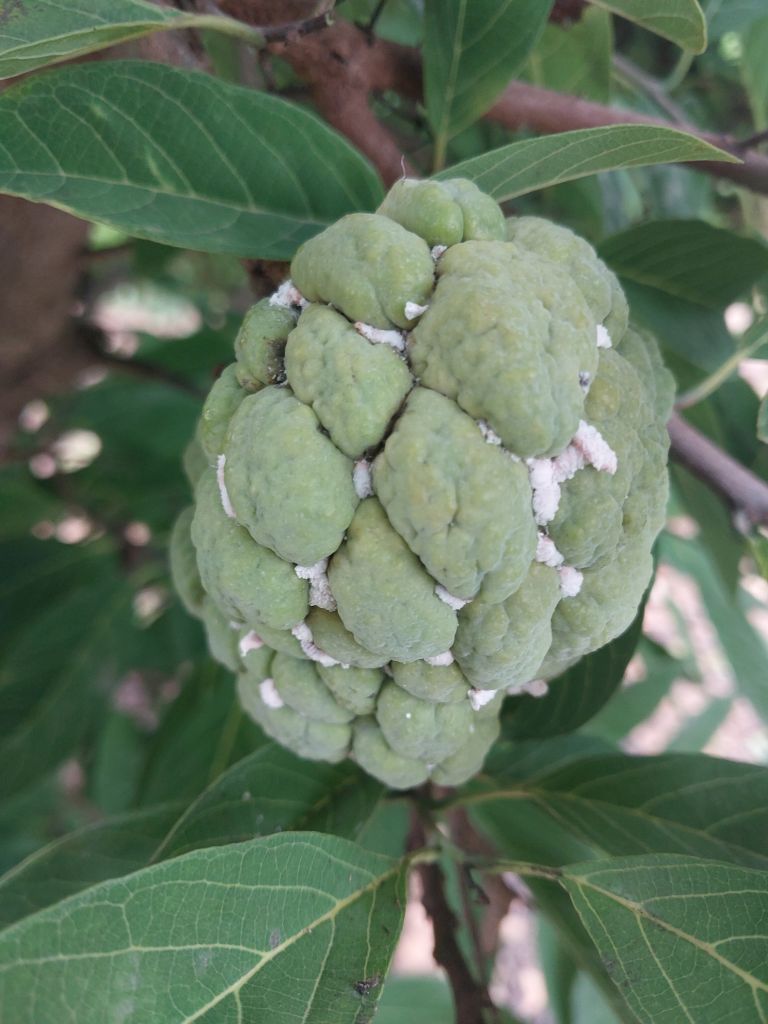
Disease label: Mealy Bug